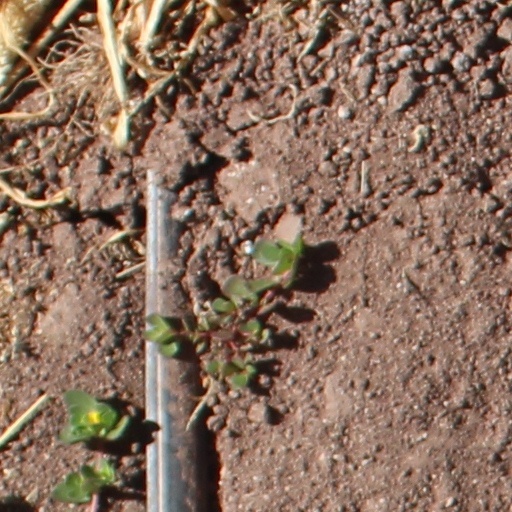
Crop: wheat